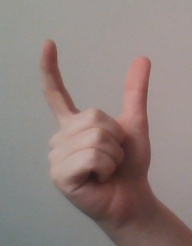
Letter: nun